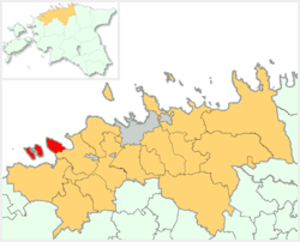
Paldiski
Paladiskis beliggenhed i Estland
Paldiski er en lille estisk havneby med 4.224 indbyggere, beliggende på Pakri-halvøen i den nordvestlige del af Estland ca. 50 km vest for Tallinn og ud til det Baltiske hav.